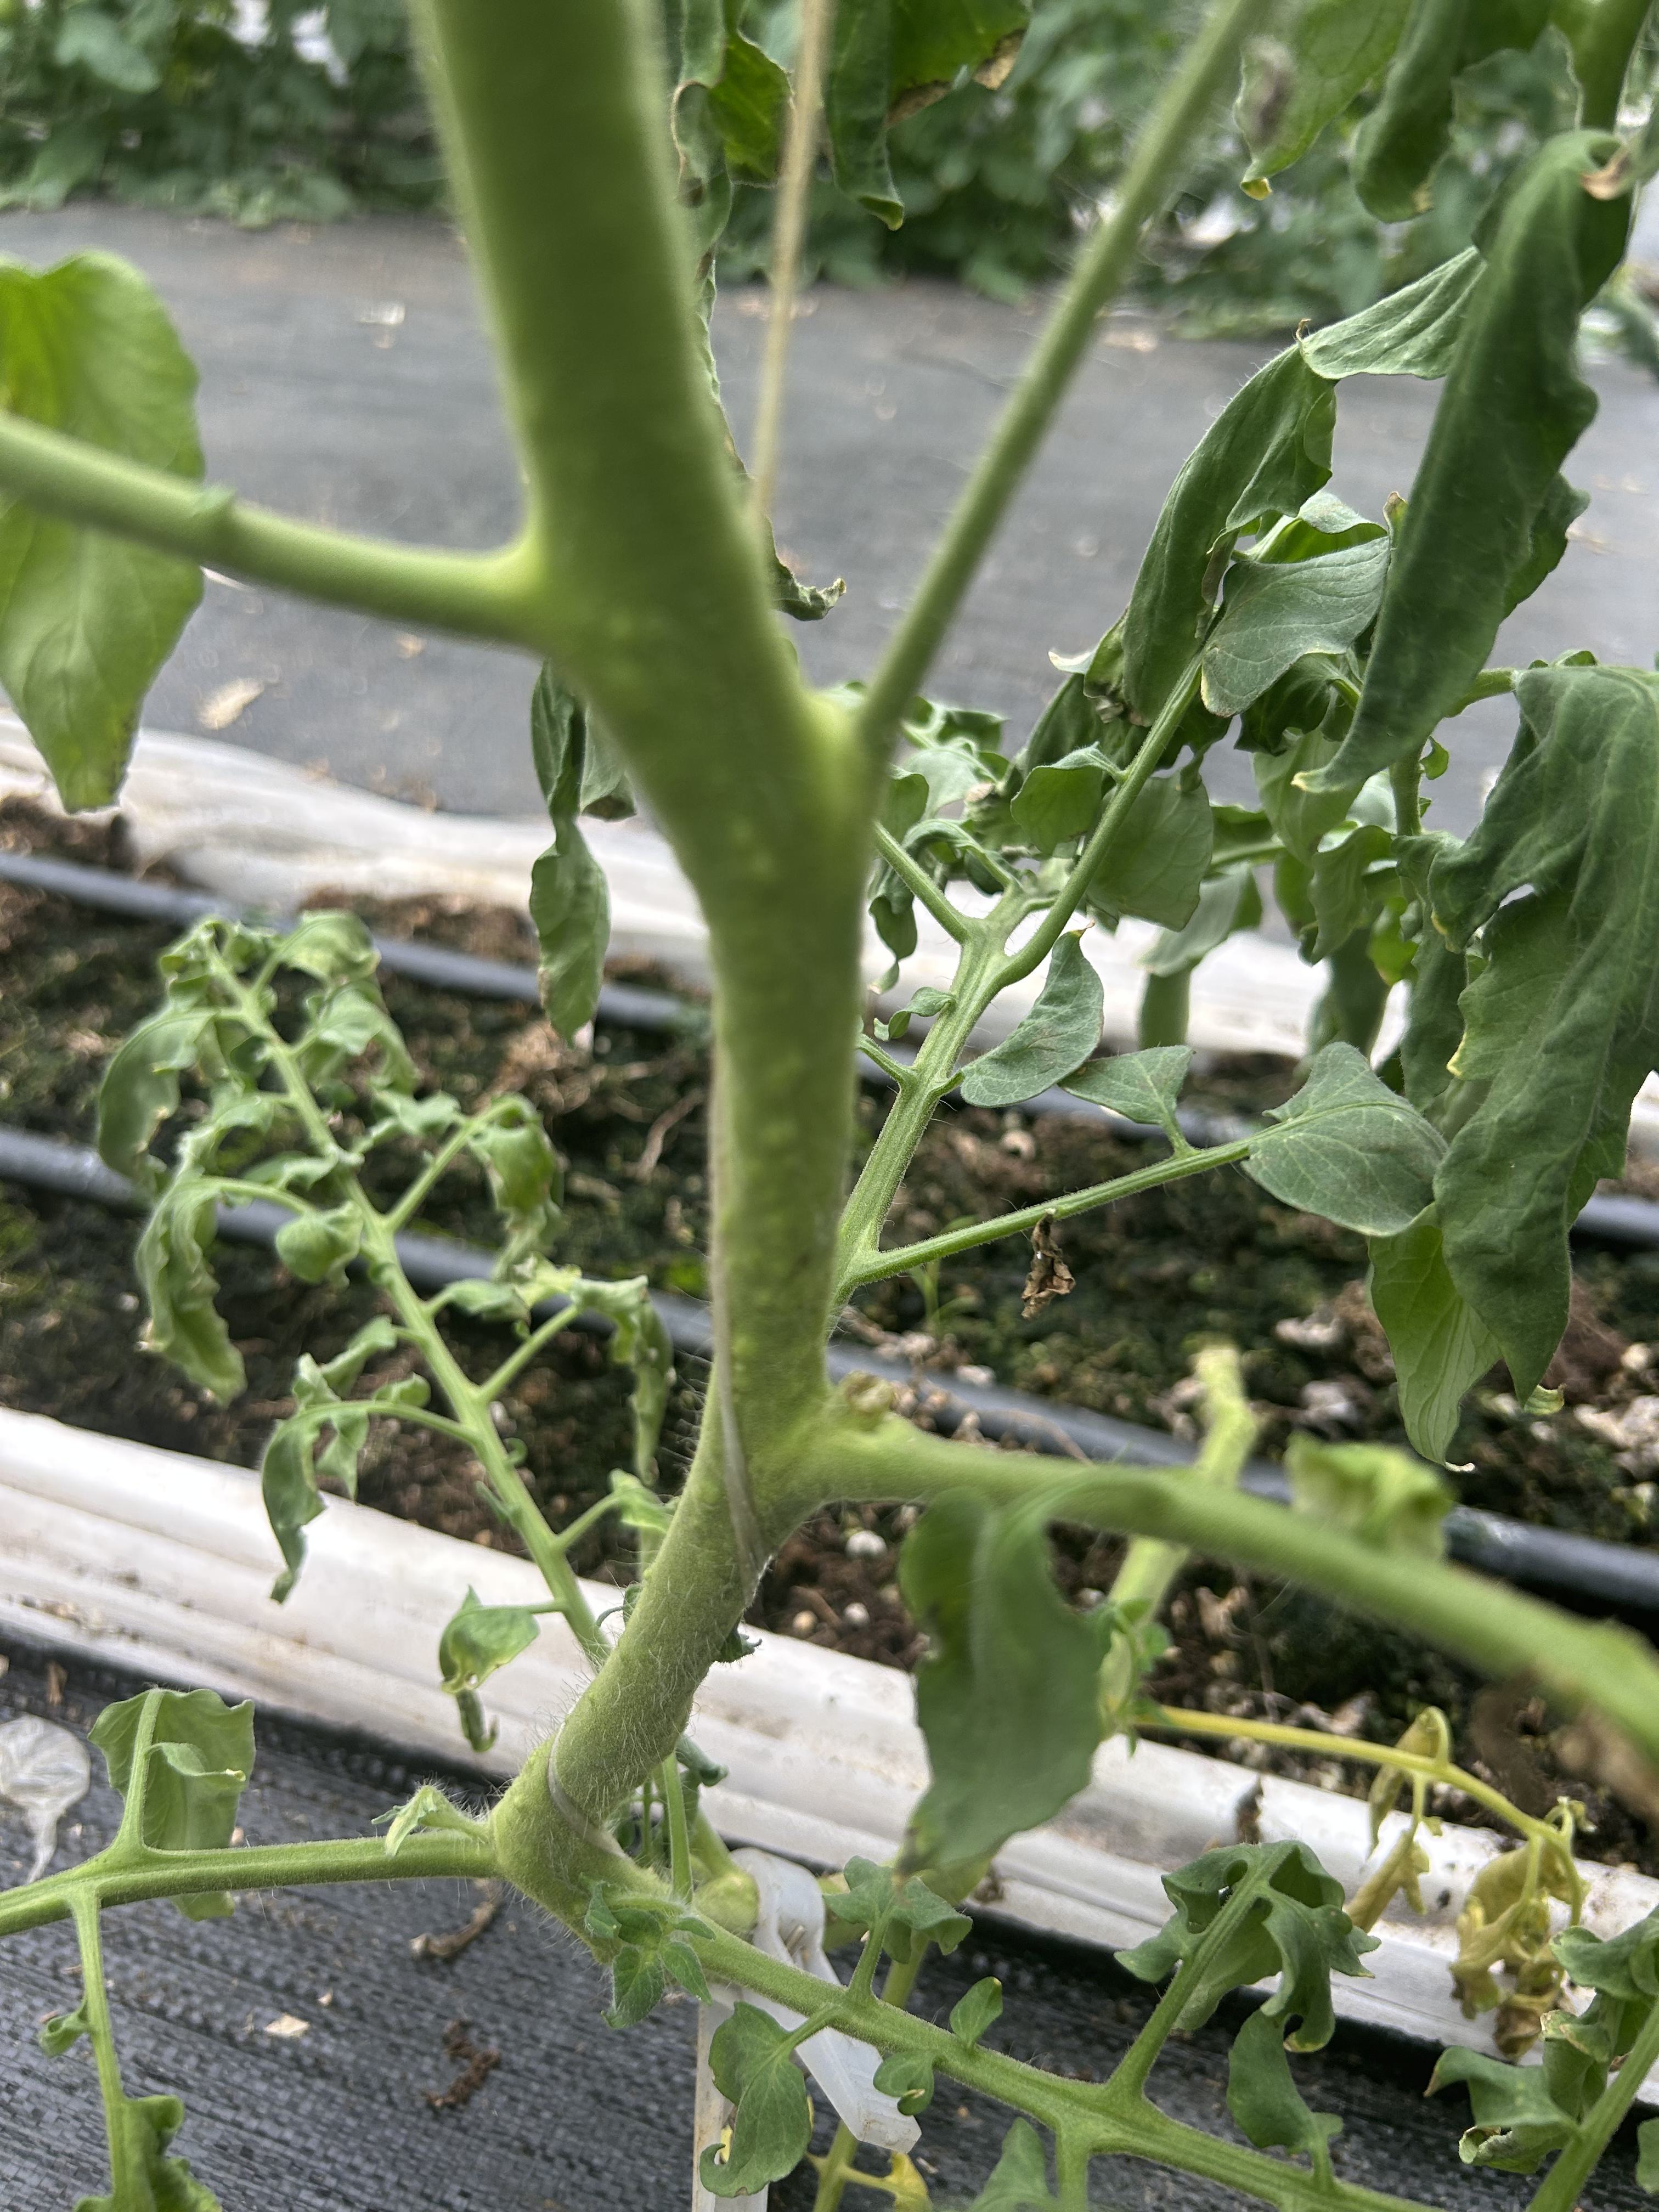
Disease: Wilt